Aleksi Randell

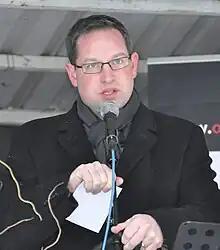
Aleksi Randell

Aleksi Randell (born 22 July 1975 in Turku) is a Finnish politician. He has served as the mayor of Turku since 2010. From 2003 to 2010 he served as the chairman of the municipal board in Turku. He represents the National Coalition Party ("Kokoomus"), and is the vice chairman of the party's council.